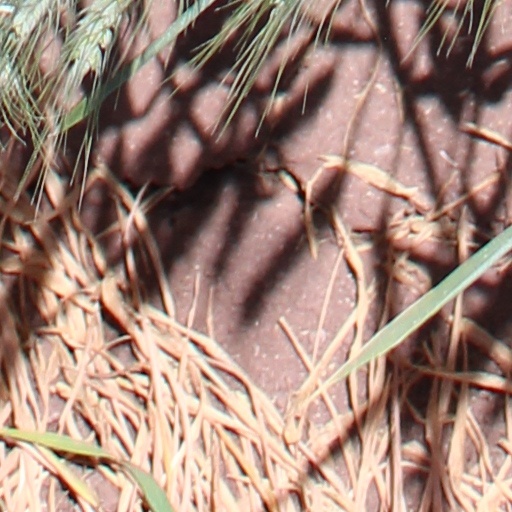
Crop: wheat